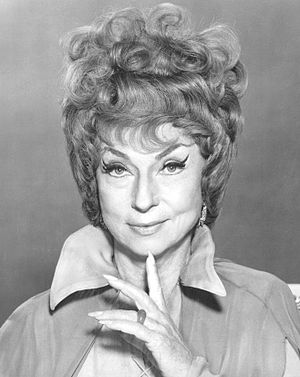
Agnes Moorehead
Agnes Moorehead var en amerikansk skuespiller.